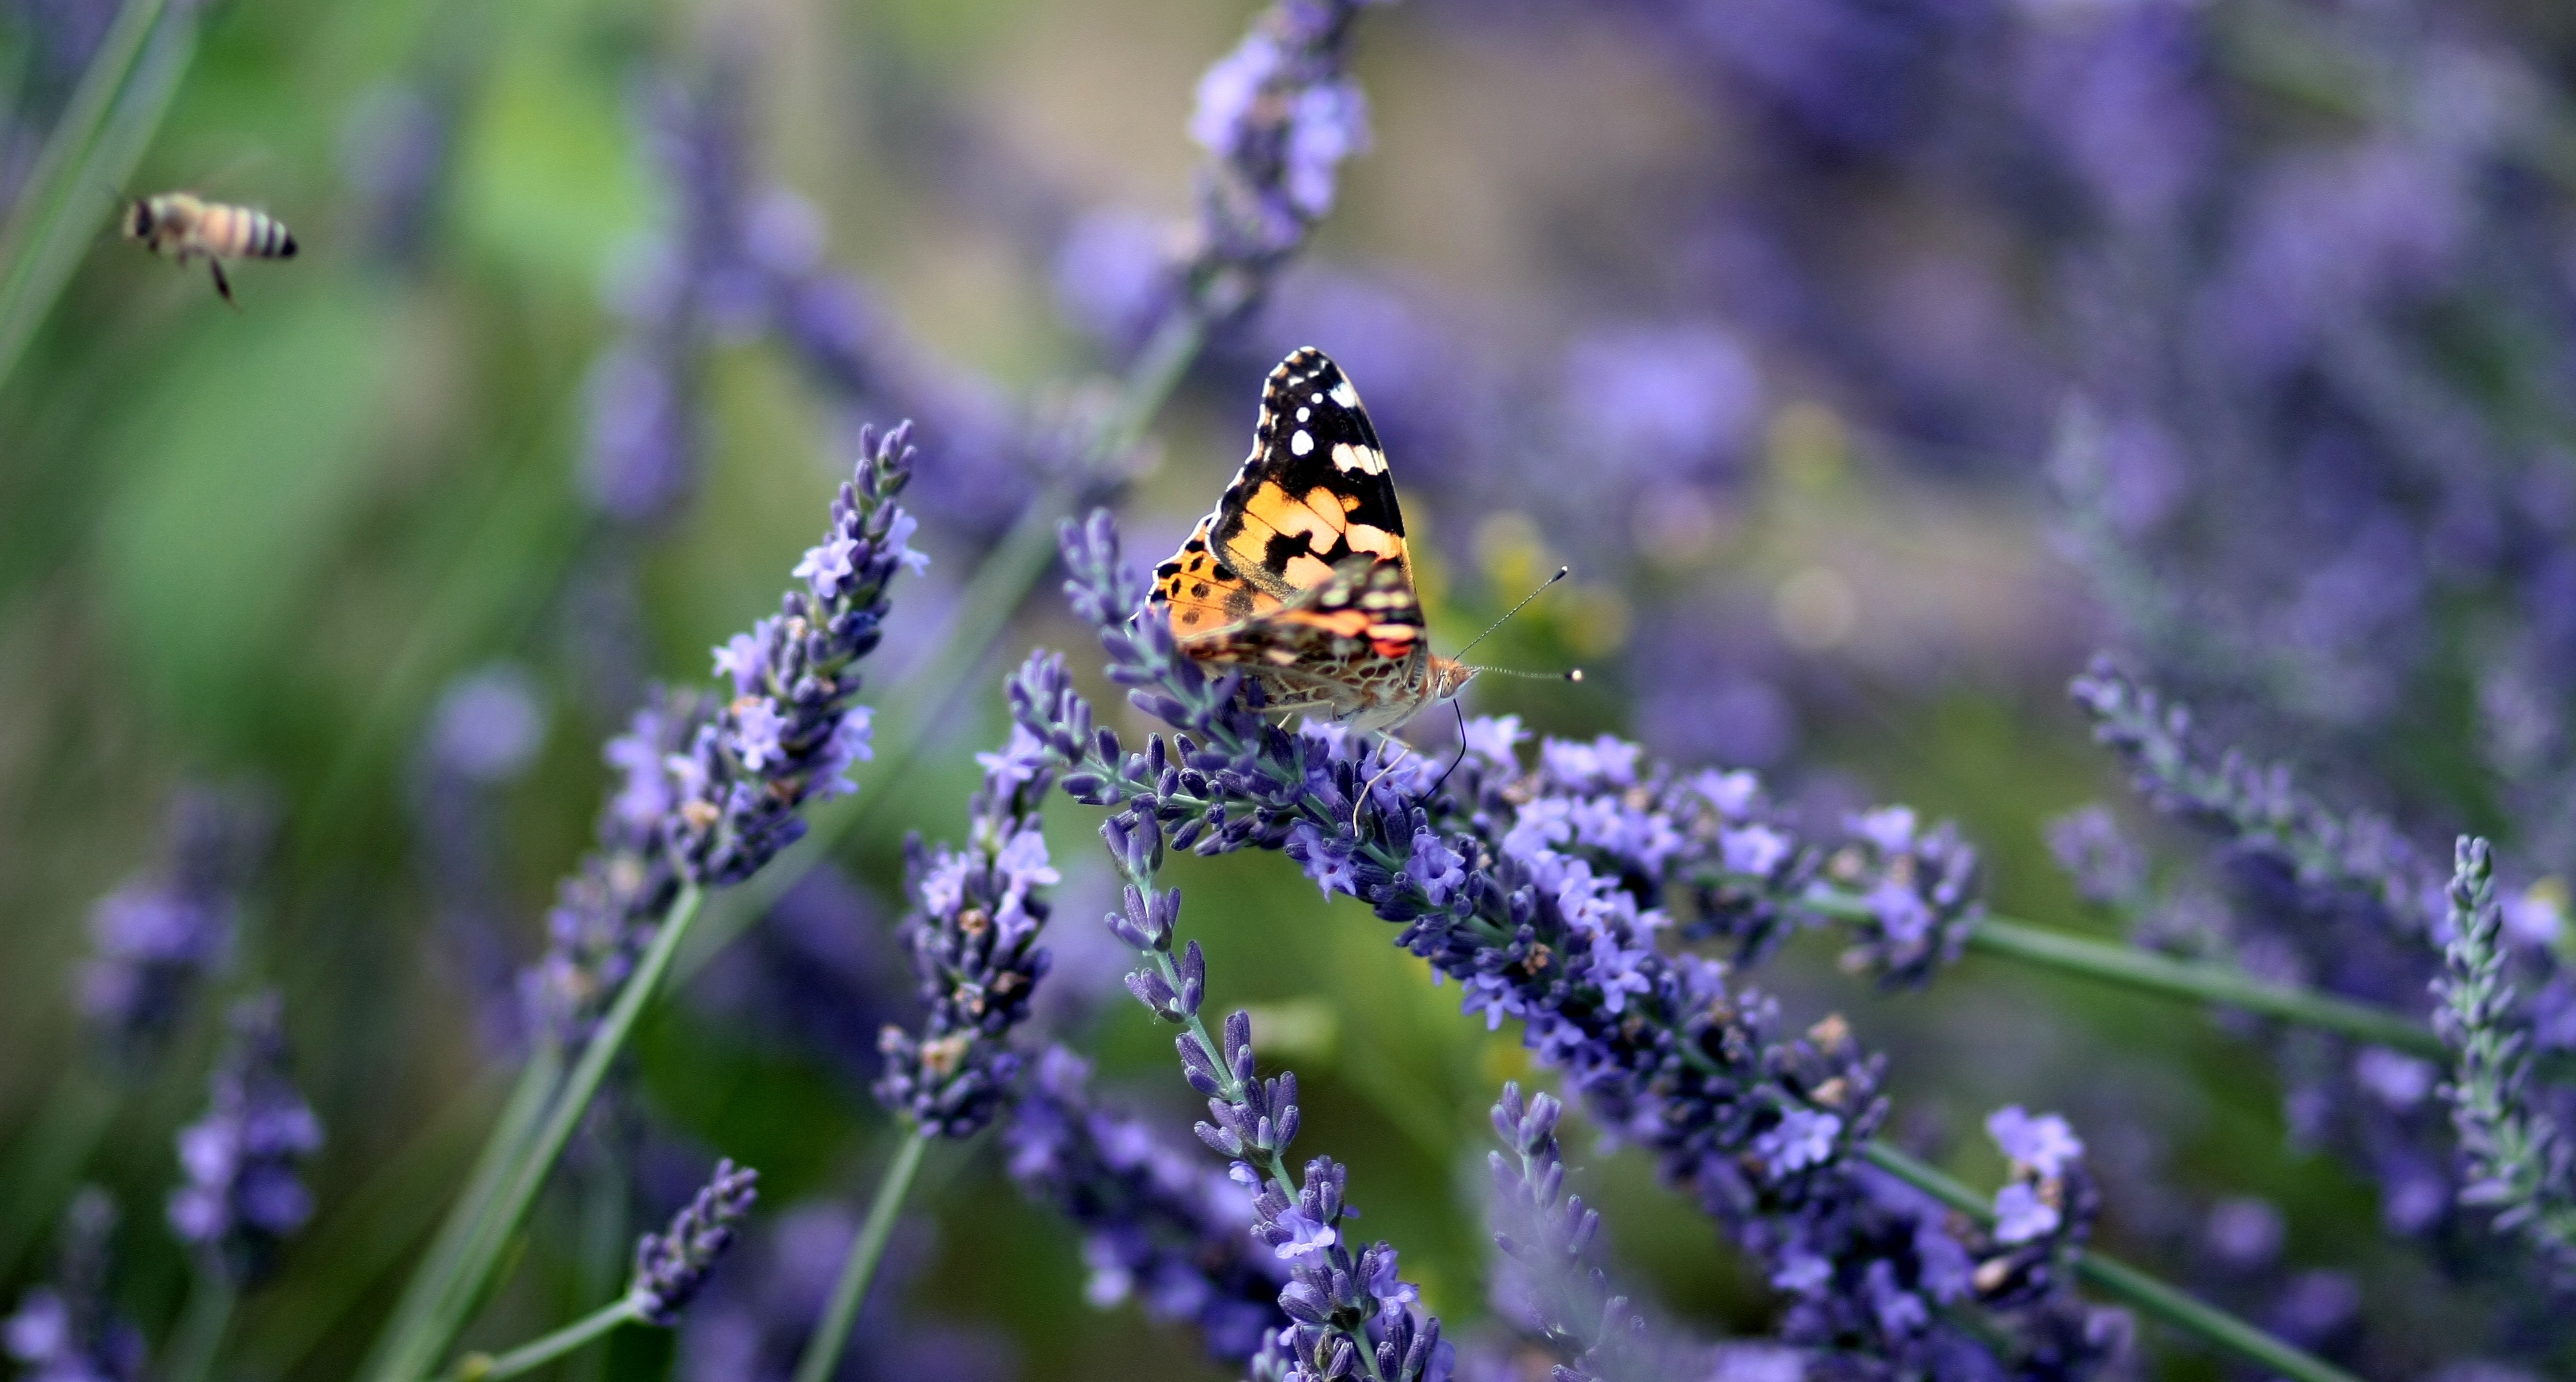
nature, grass, plant, meadow, flower, insect, botany, blue, butterfly, flora, lavender, fauna, invertebrate, wildflower, flowers, bee, nectar, macro photography, flowering plant, pollinator, land plant, moths and butterflies, english lavender, french lavender